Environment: real
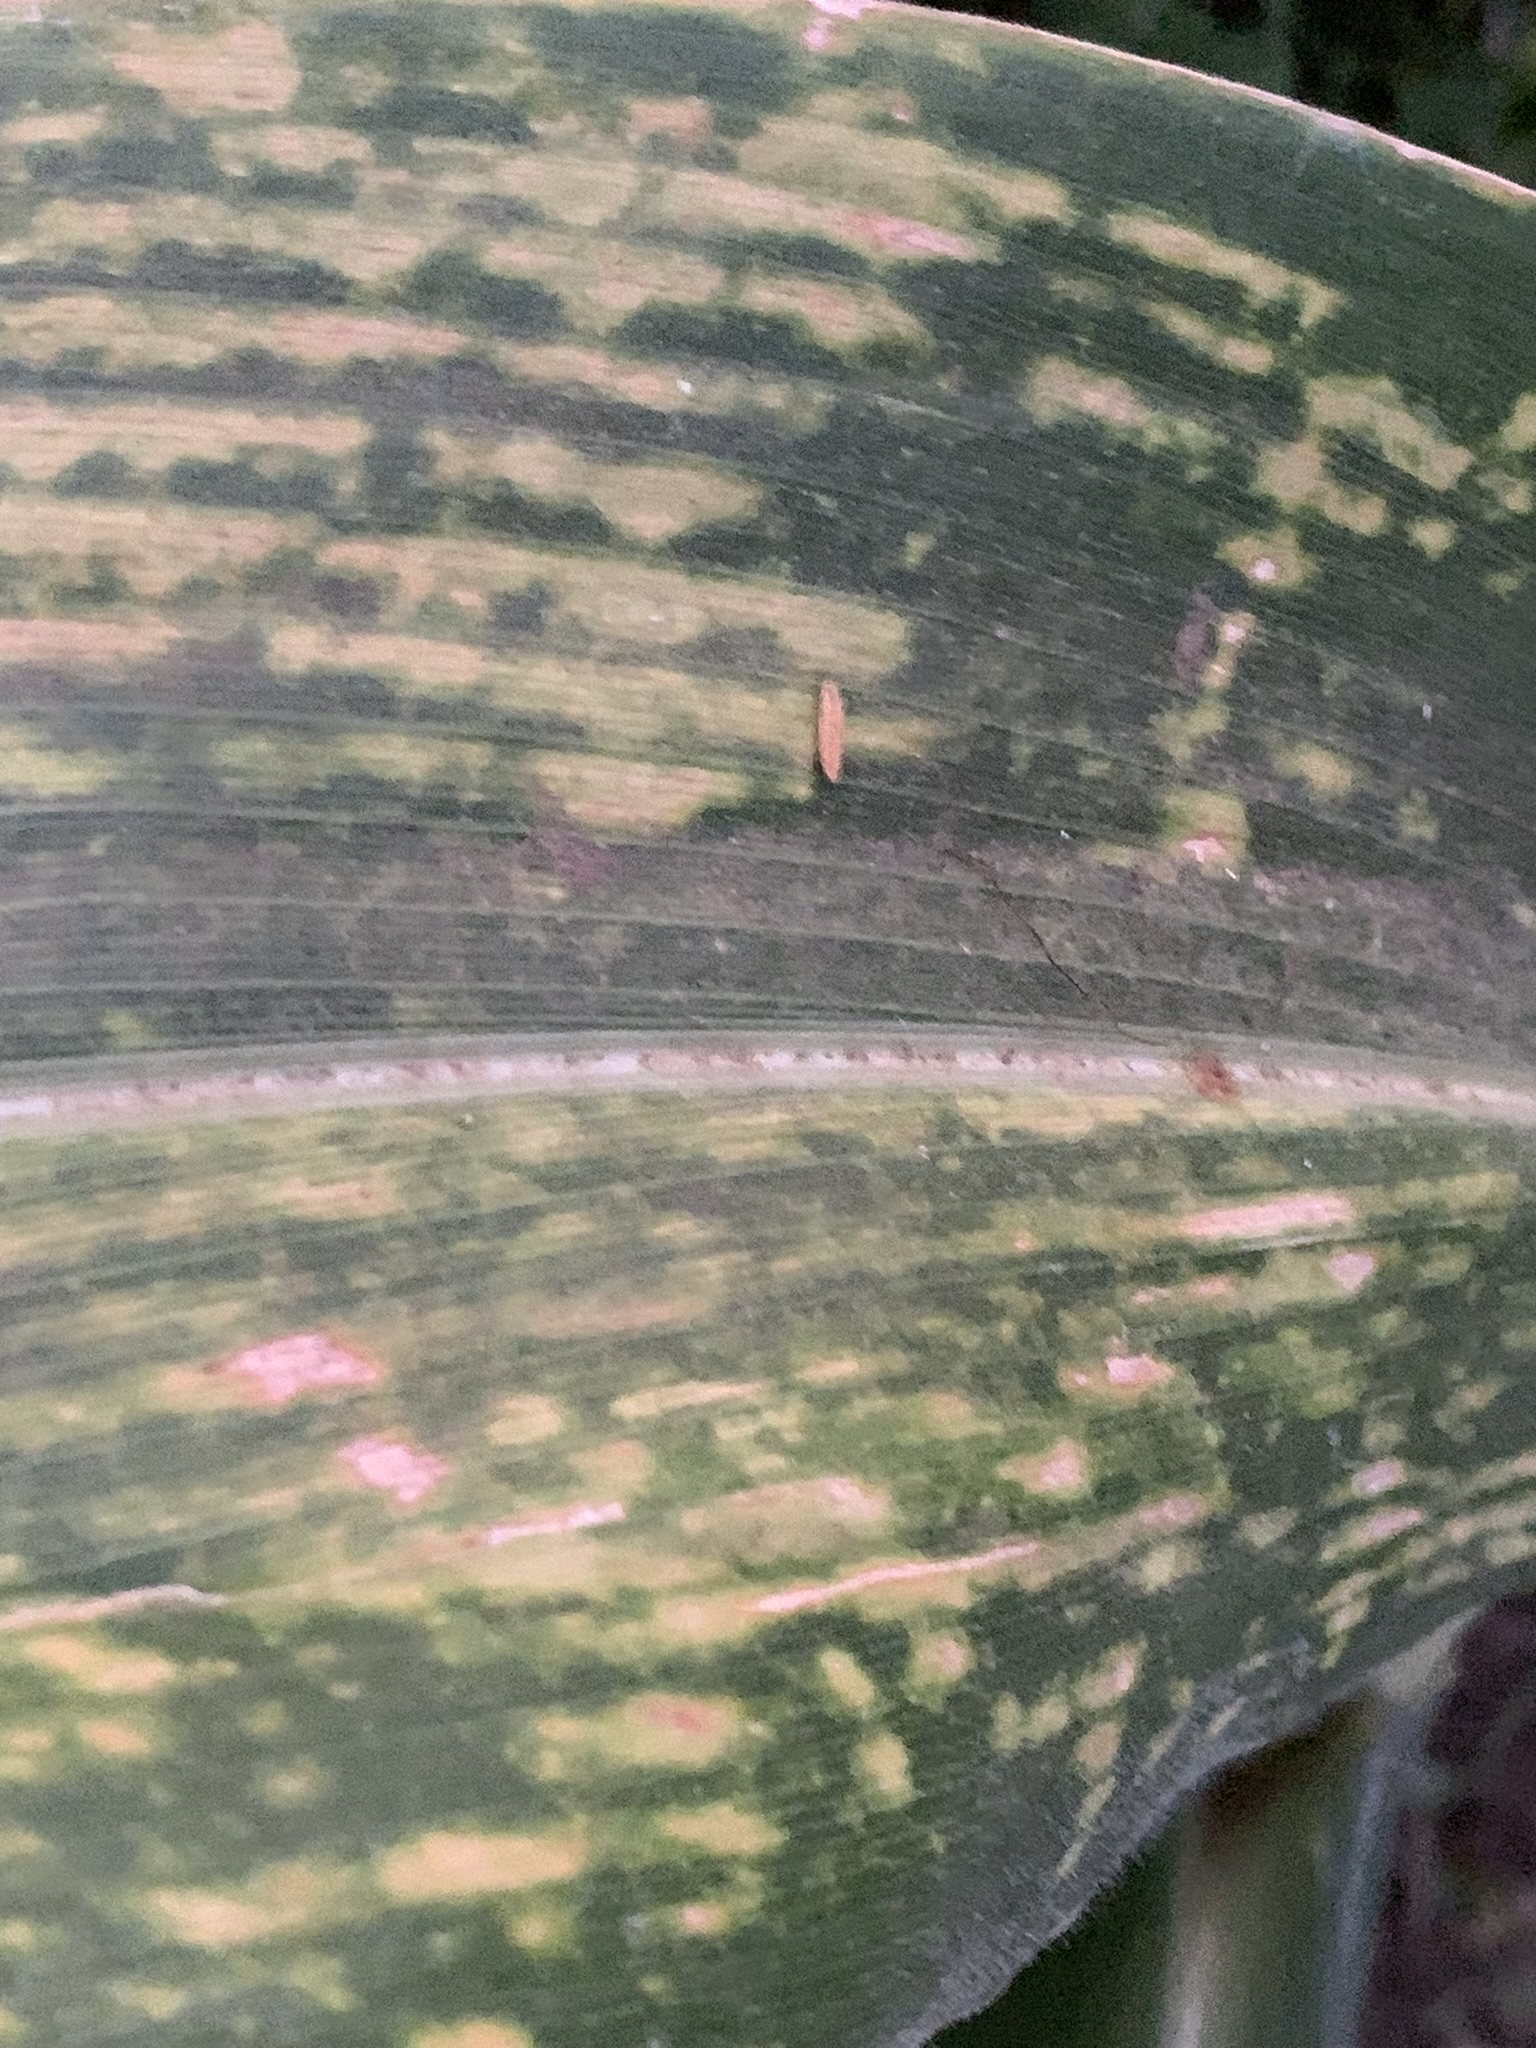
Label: lethal_necrosis